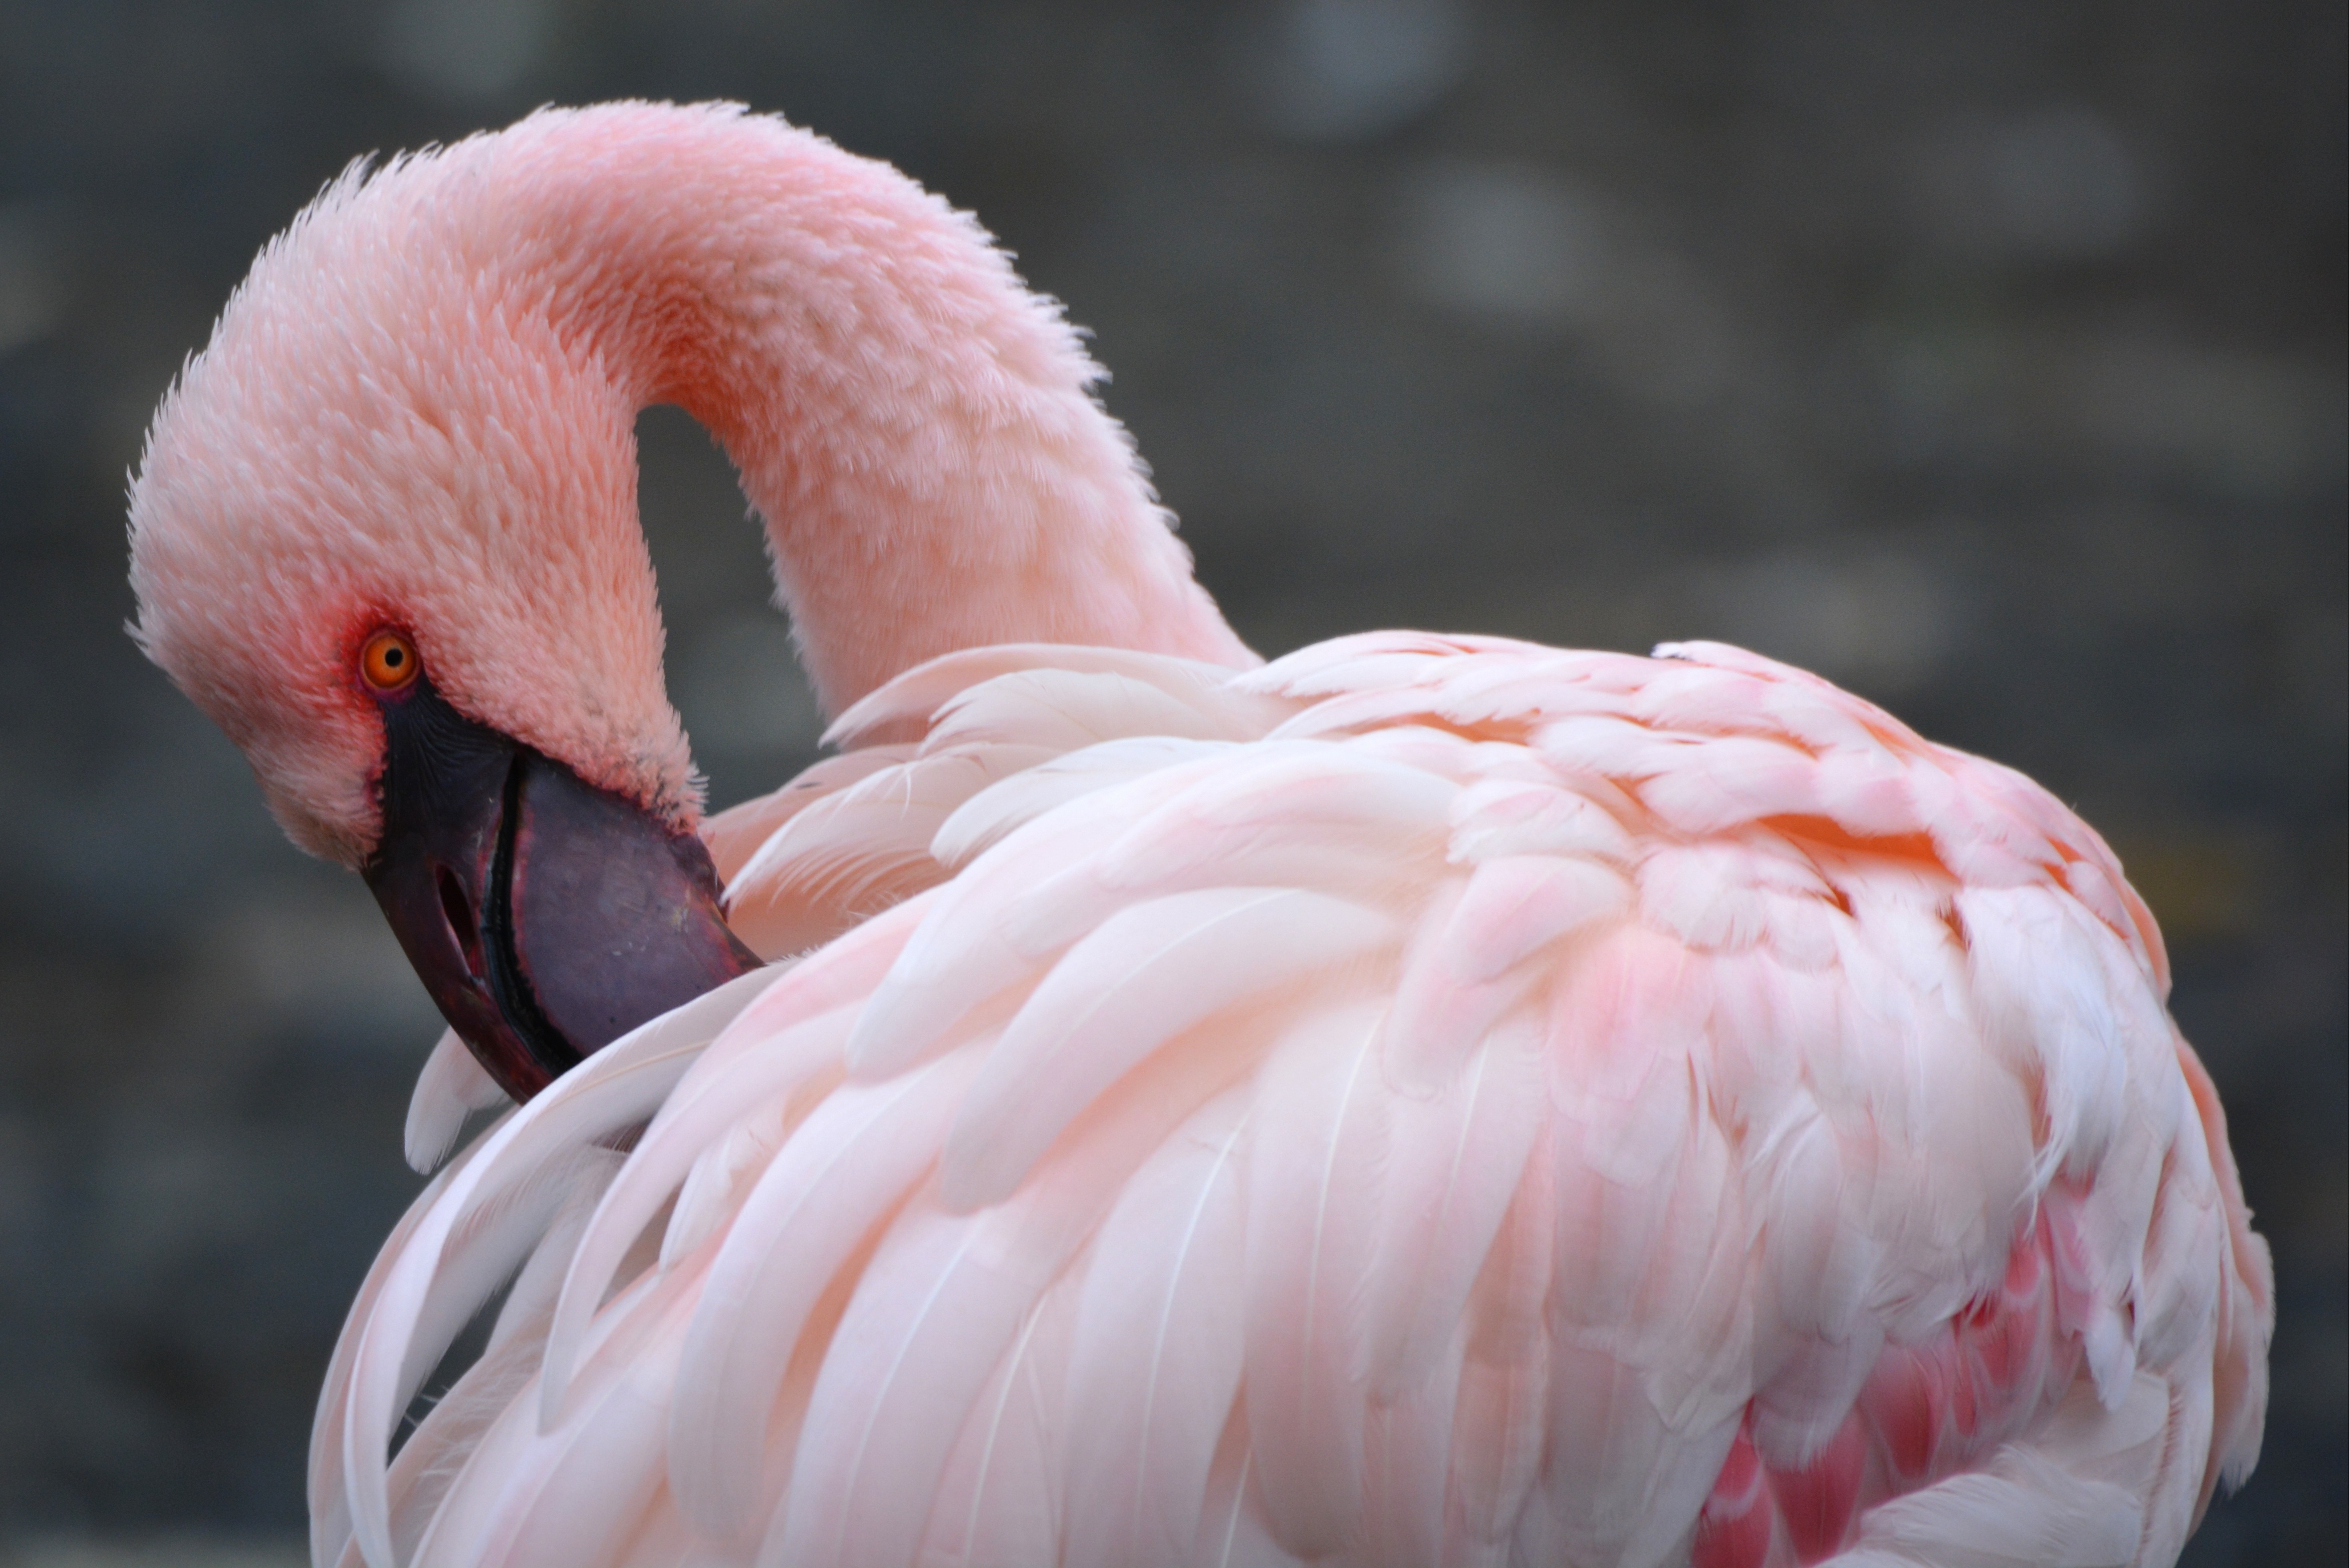
bird, wing, animal, beak, pink, fauna, close up, flamingo, vertebrate, water bird